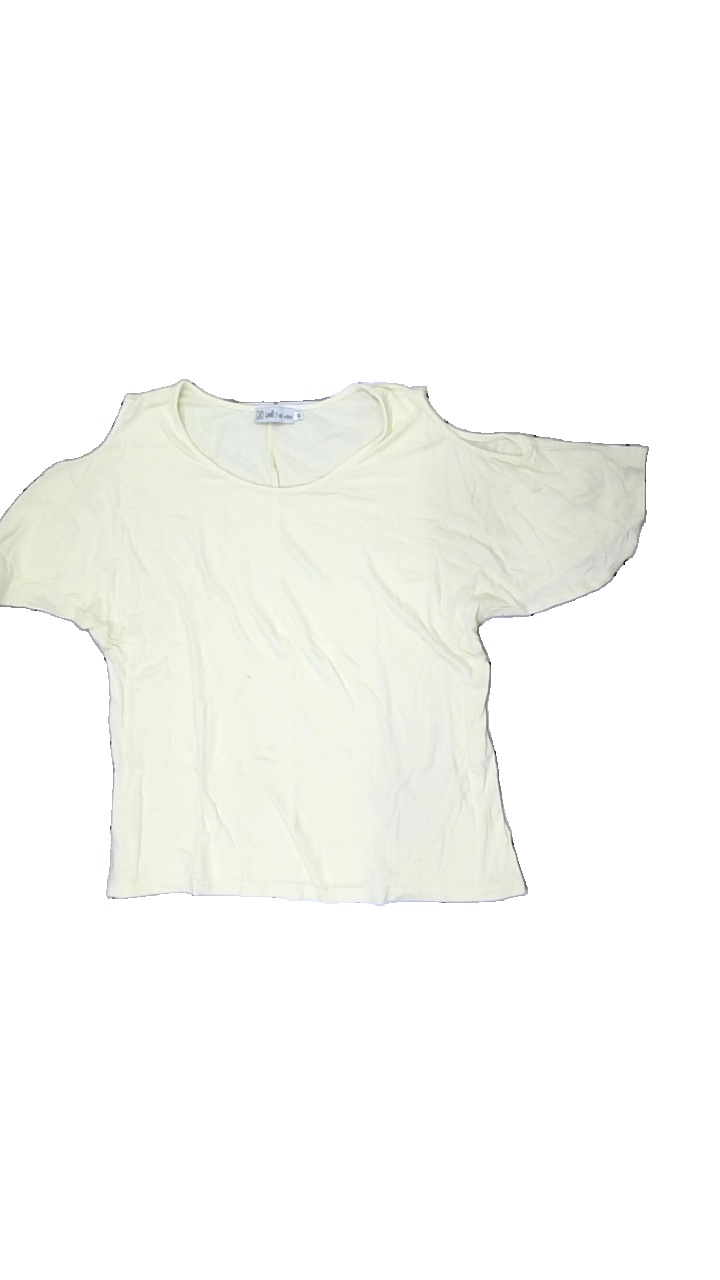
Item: T-shirt (Ladies)
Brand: Livellc Di Vita
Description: plain yellow t-shirt
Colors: Yellow
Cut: Regular, C-collar
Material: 100% viscose
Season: All
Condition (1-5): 2
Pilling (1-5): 2
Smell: Major
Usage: Export
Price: <50